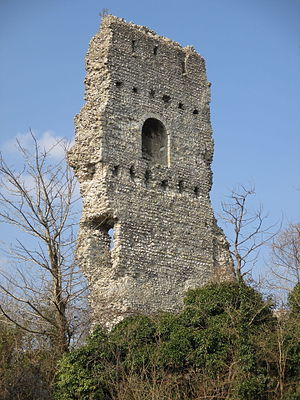
Borge og slotte i England / West Sussex
Denne liste over borge og slotte i England er ikke en liste over alle bygninger og steder, hvor ordet ”castle” indgår i navnet eller en liste over bygninger, som er en borg i middelalderlig henseende. Det er heller ikke en liste over alle borge og slotte, der nogensinde er bygget i England: Mange er forsvundet sporløst, men er hovedsageligt en liste over bygninger og ruiner. De bygninger, som er bevaret, er alle blevet ændret i løbet af historien.